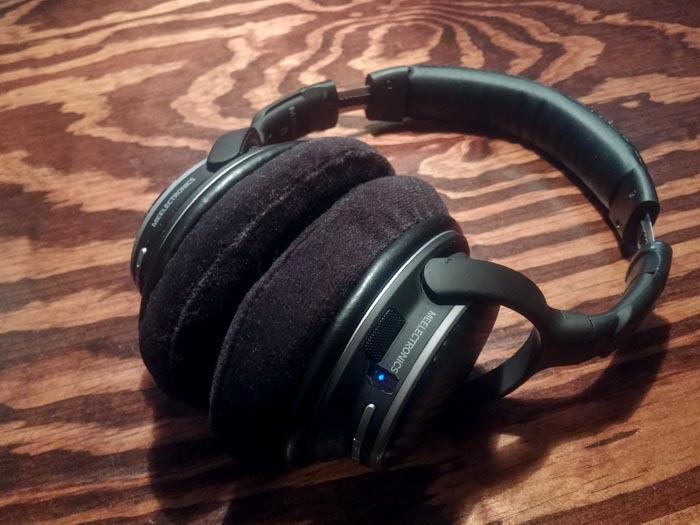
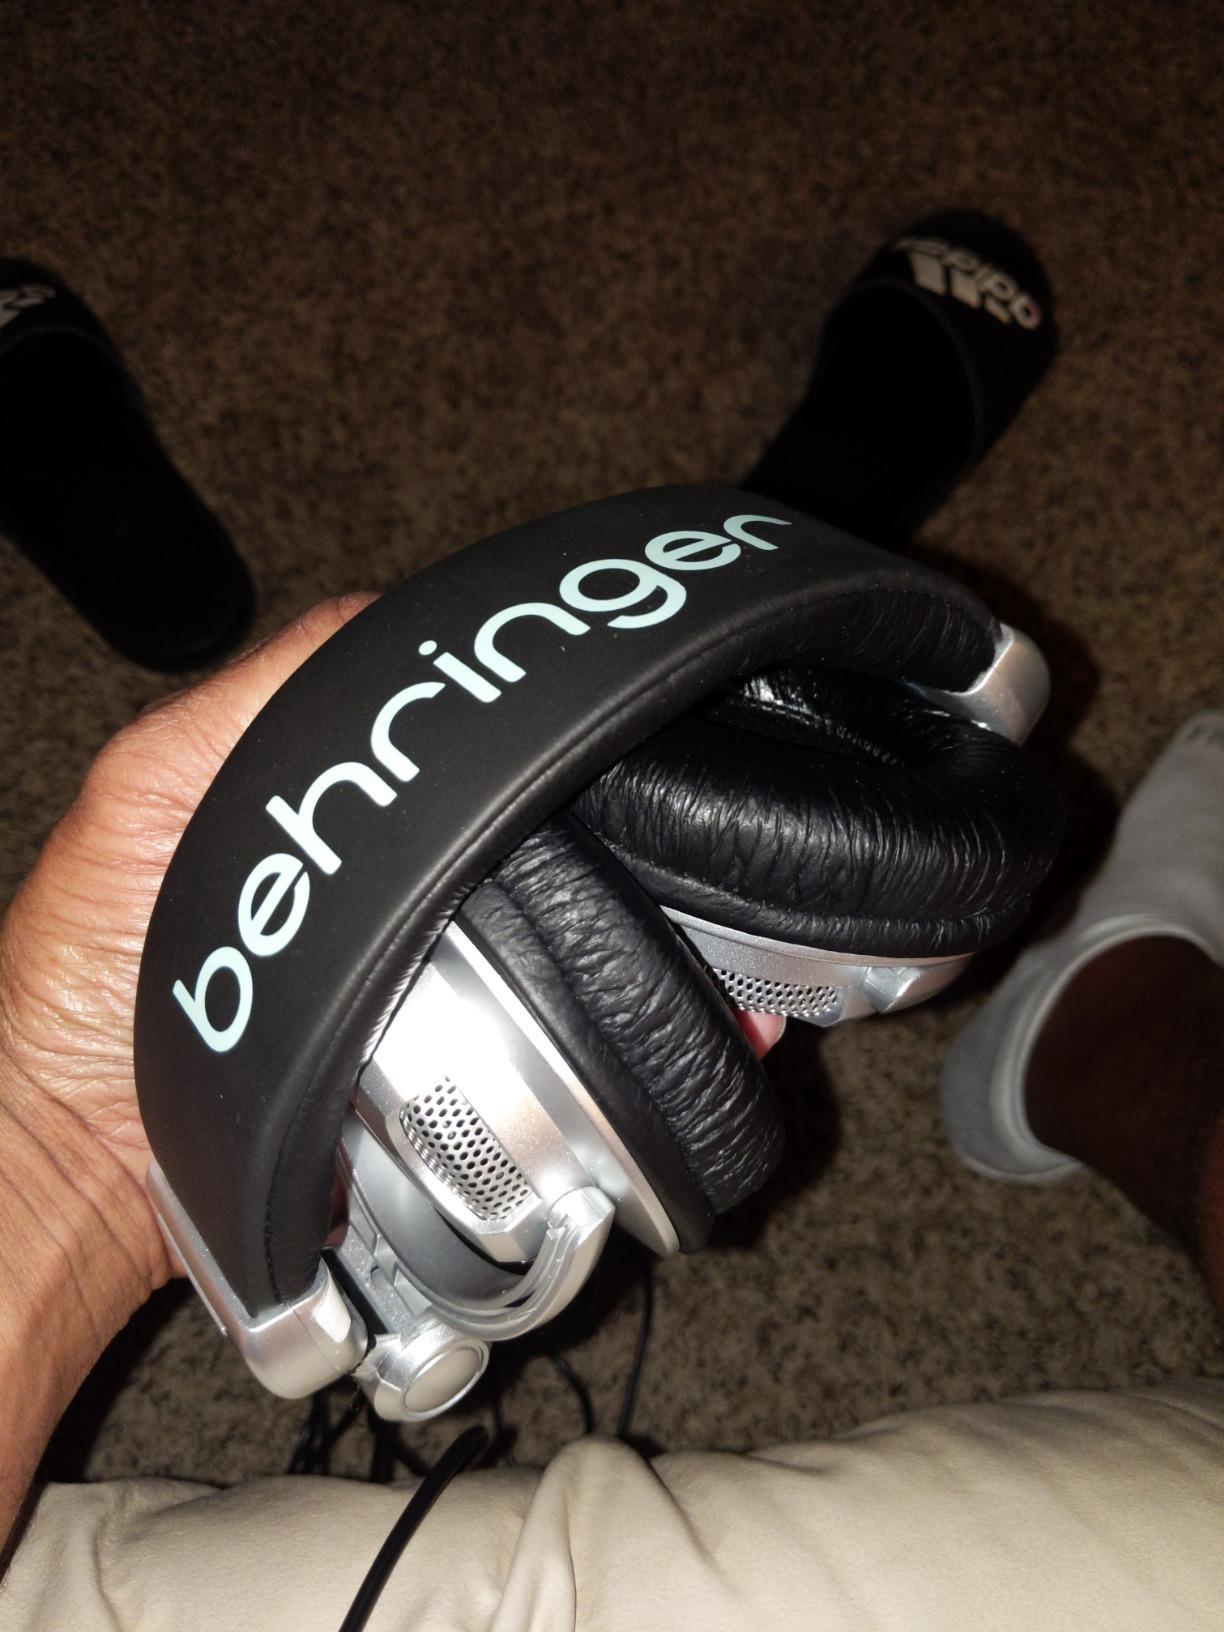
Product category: headphones
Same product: no